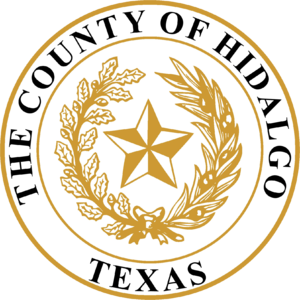
Le comté de Hidalgo, en anglais : Hidalgo County, est un comté situé dans l'extrême sud de l'État du Texas aux États-Unis. Fondé le 24 janvier 1852, son siège de comté est la ville d'Edinburg. Selon le recensement de 2010, sa population est de 774 769 habitants, estimée, en 2018, à 865 939 habitants. Le comté a une superficie de 4 099,6 km², dont 4 068,5 km² en surfaces terrestres. Le comté est nommé en l'honneur du prêtre Miguel Hidalgo, considéré comme le père de la guerre d'indépendance du Mexique.